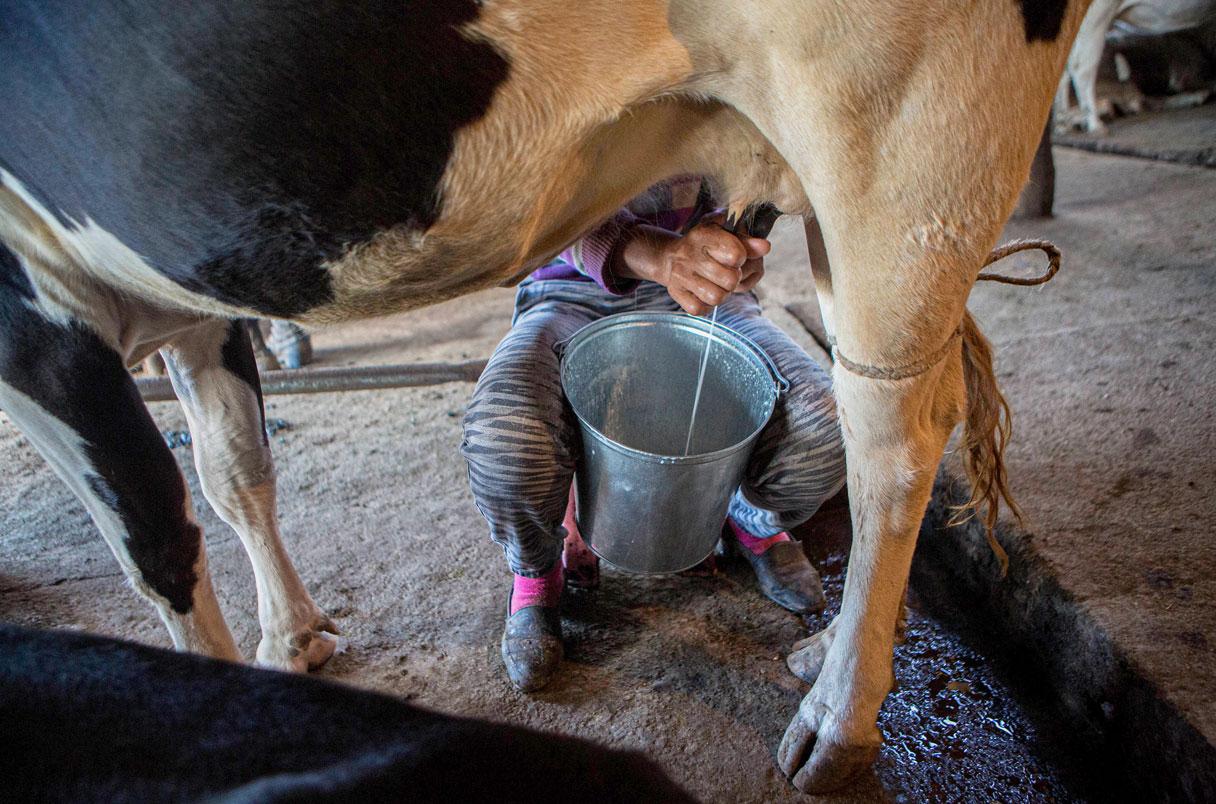
Hapa kuna mtu anayekama ng'ombe maziwa kwa mikono akiwa ameketi chini ya ng'ombe huku akikusanya maziwa ndani ya ndoo ya chuma. Hii shughuli ya ukamaji wa maziwa ambayo ni sehemu muhimu ya kilimo na ufugaji wa mifugo.